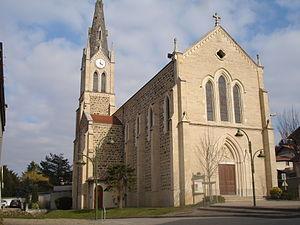
Marennes (69)
Marennes est une commune française située dans le département du Rhône, en région Auvergne-Rhône-Alpes.